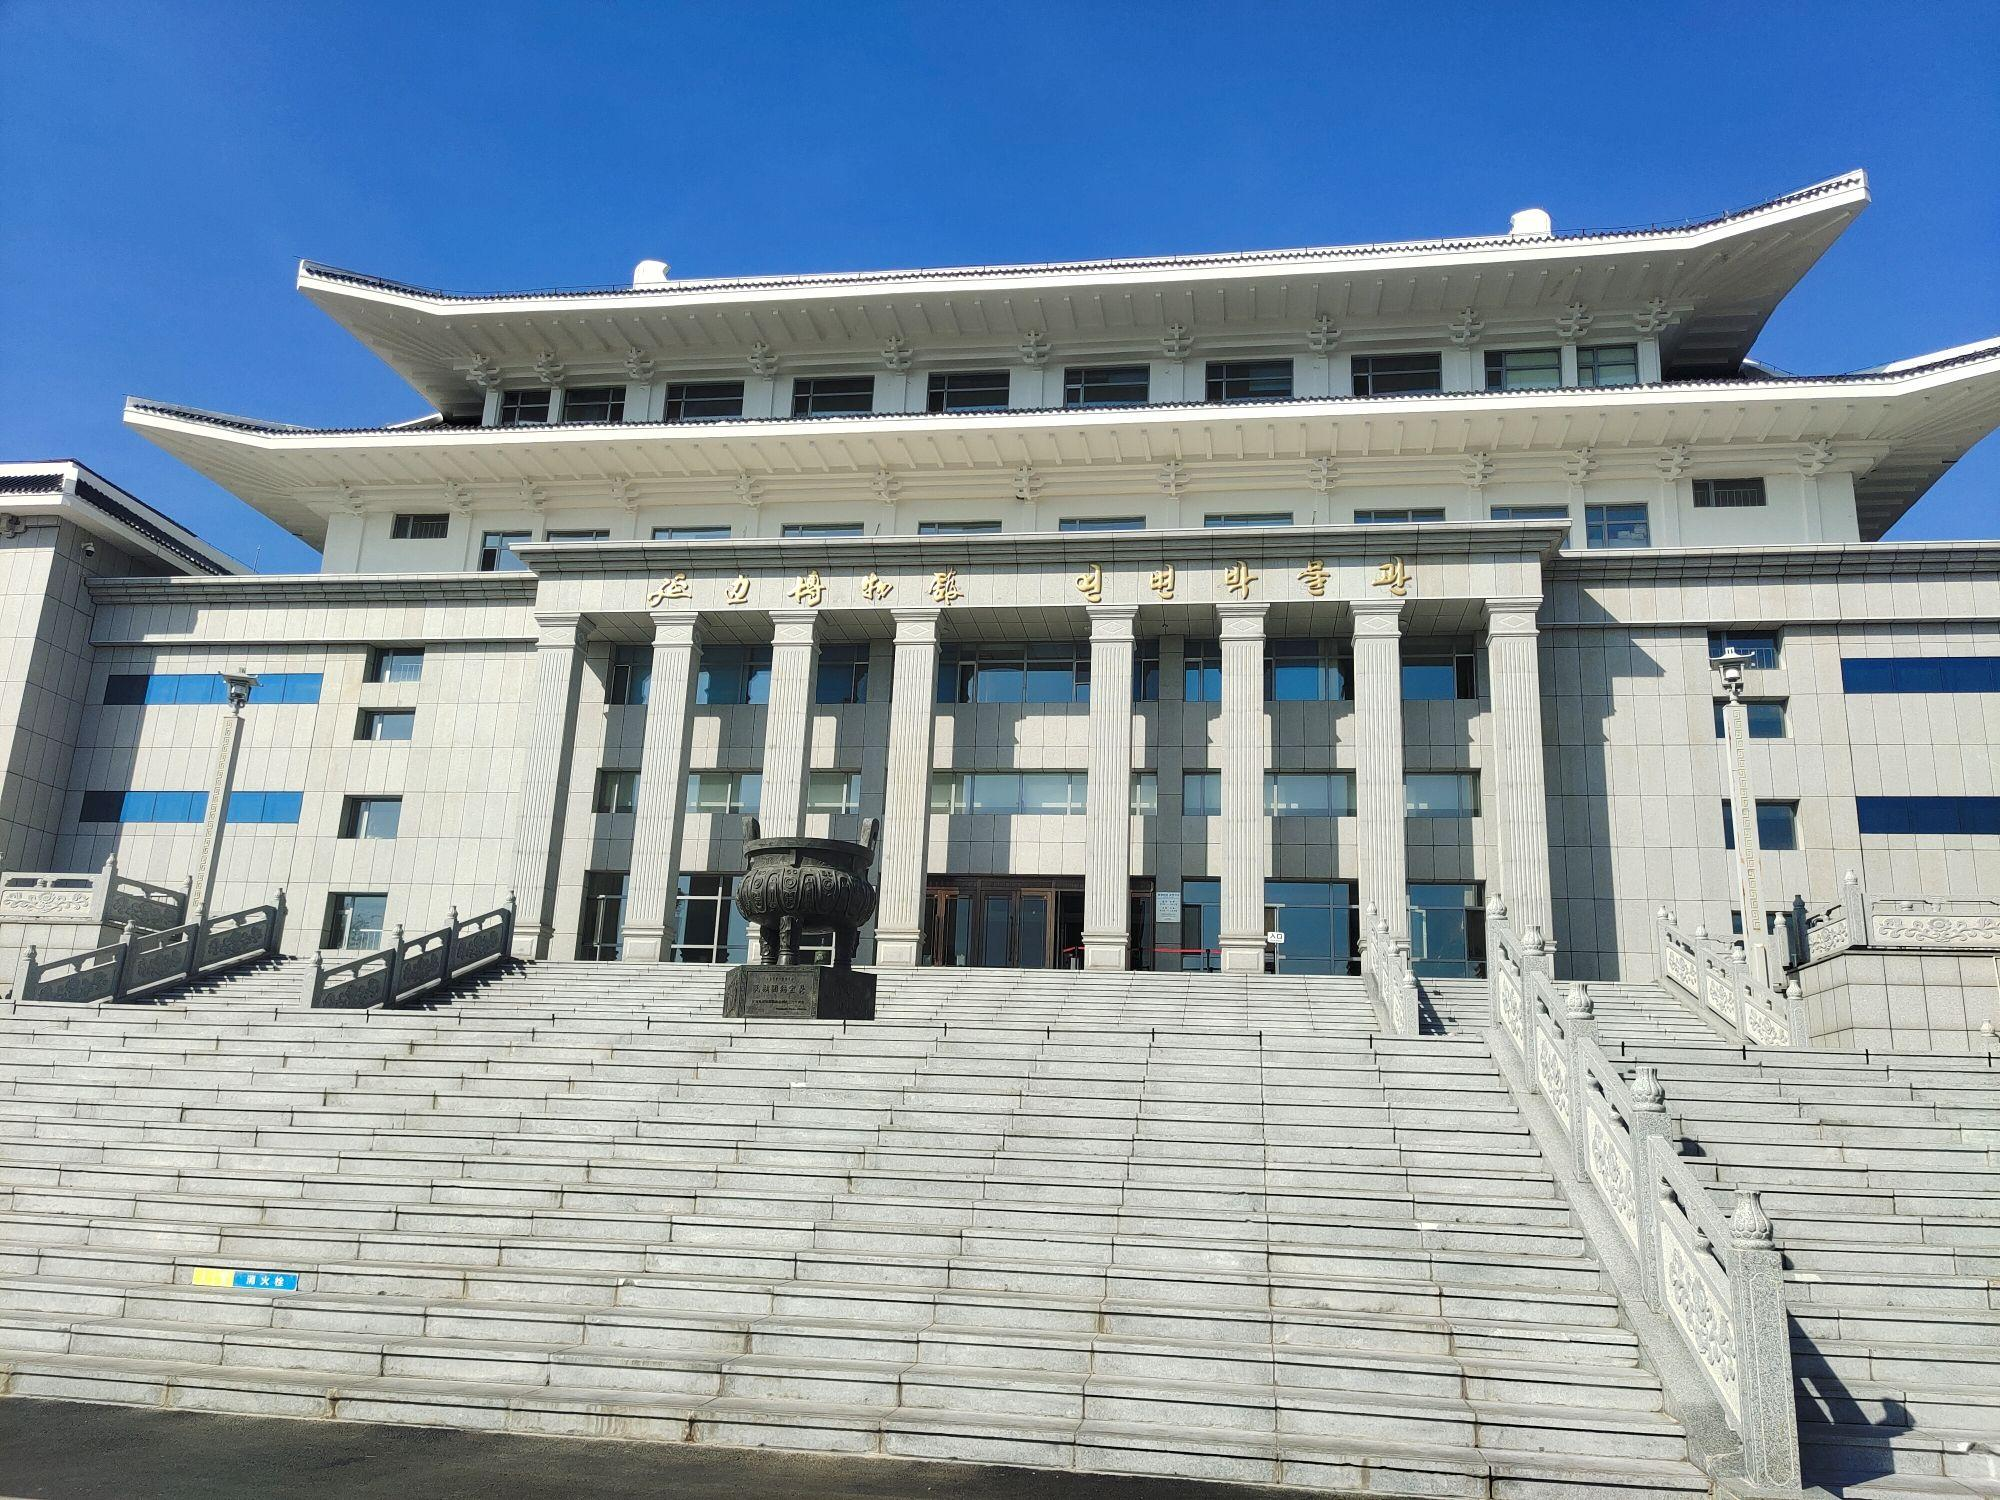
地标名称：延边博物馆
所在城市：延边朝鲜族自治州·延吉市